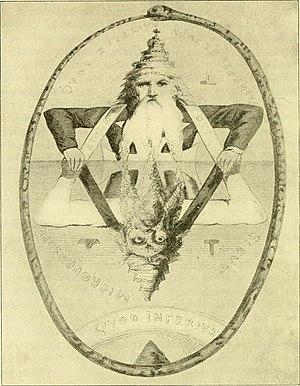
L’étoile de David était un symbole dans plusieurs cultures et religions millénaires pré-abrahamiques avant de devenir tardivement associée au judaïsme.